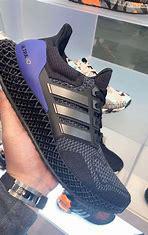
Brand: Adidas
Model: 4D